87 Clockers

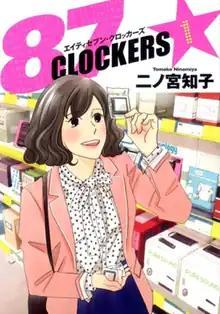
First volume cover

87 Clockers (stylized as 87CLOCKERS) is a Japanese manga series written and illustrated by Tomoko Ninomiya. It was first serialized in Shueisha's manga magazine "" from June 2011 to October 2014, and later in "Weekly Young Jump" from December 2014 to June 2016.